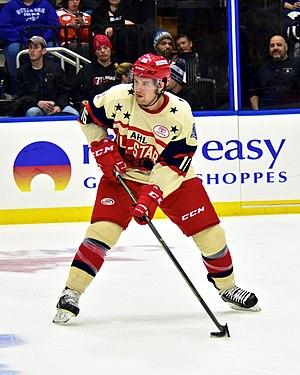
Xavier Ouellet est un joueur professionnel de hockey sur glace franco-canadien. Il évolue au poste de défenseur.